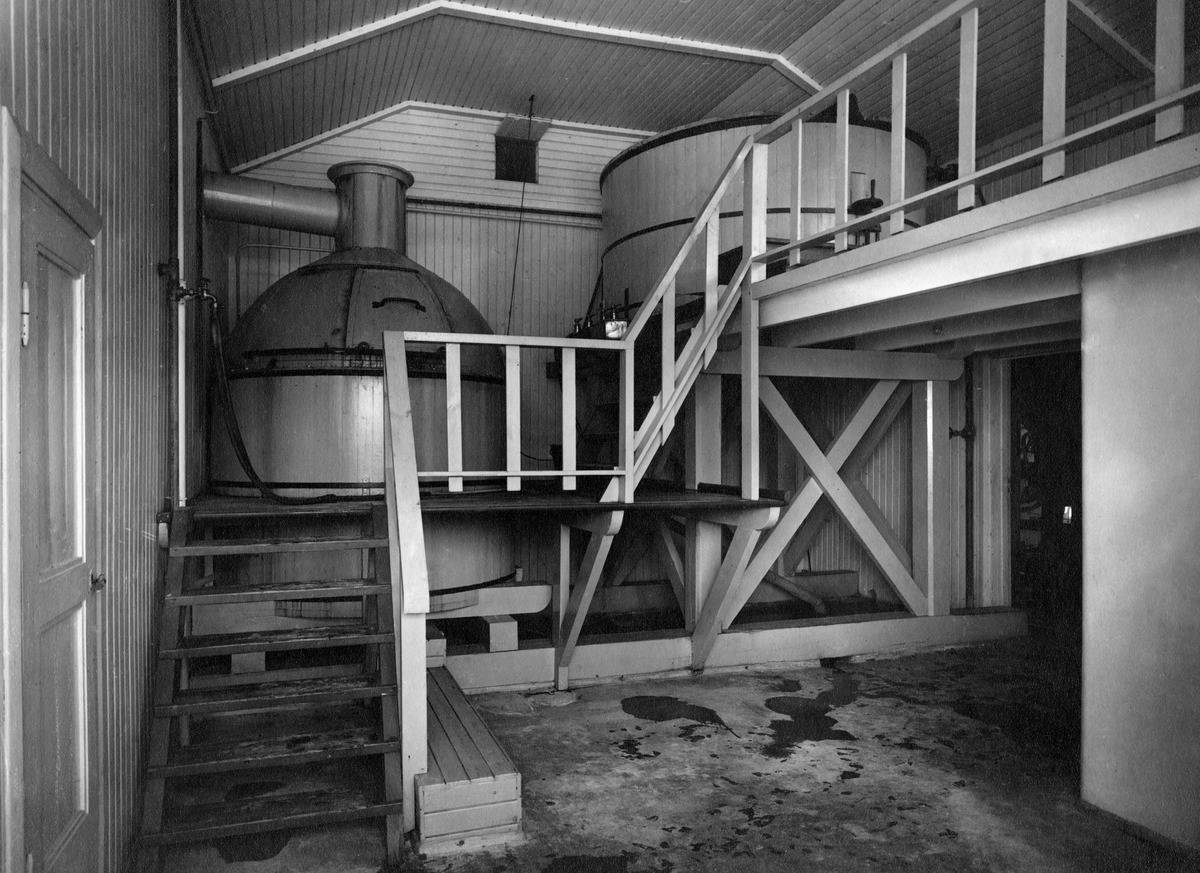
Sisäkuva panimosta Elannon vanhalta kaljatehtaalta Sörnäisistä, Itäinen Viertotie 11-13
sisällön kuvaus: Sisäkuva panimosta Elannon vanhalta kaljatehtaalta Sörnäisistä, Itäinen Viertotie 11-13. mustavalkoinen
Kuvaaja: Sundström, Eric, valokuvaaja
Ajankohta: kuvausaika 1910 - 1920 -luku
Paikka: Suomi, Uusimaa, Helsinki, Sörnäinen Helsinki, Hämeentie 11-13, Kaikukatu 2
Aiheet: Osuusliike Elanto, Elannon kalja- ja vesitehtaat, Elojuoma Oy, panimoteollisuus, osuustoiminta, rakennukset teollisuusrakennukset